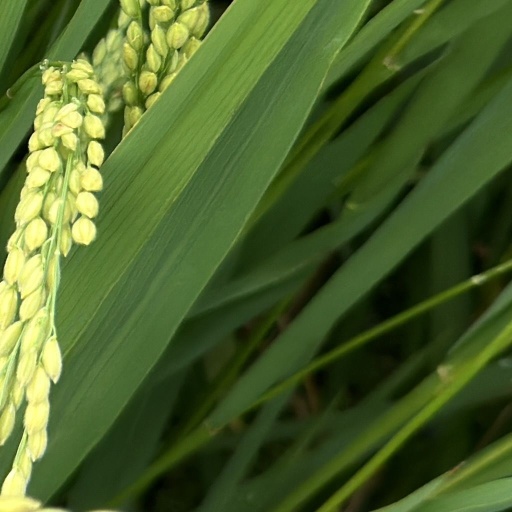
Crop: rice